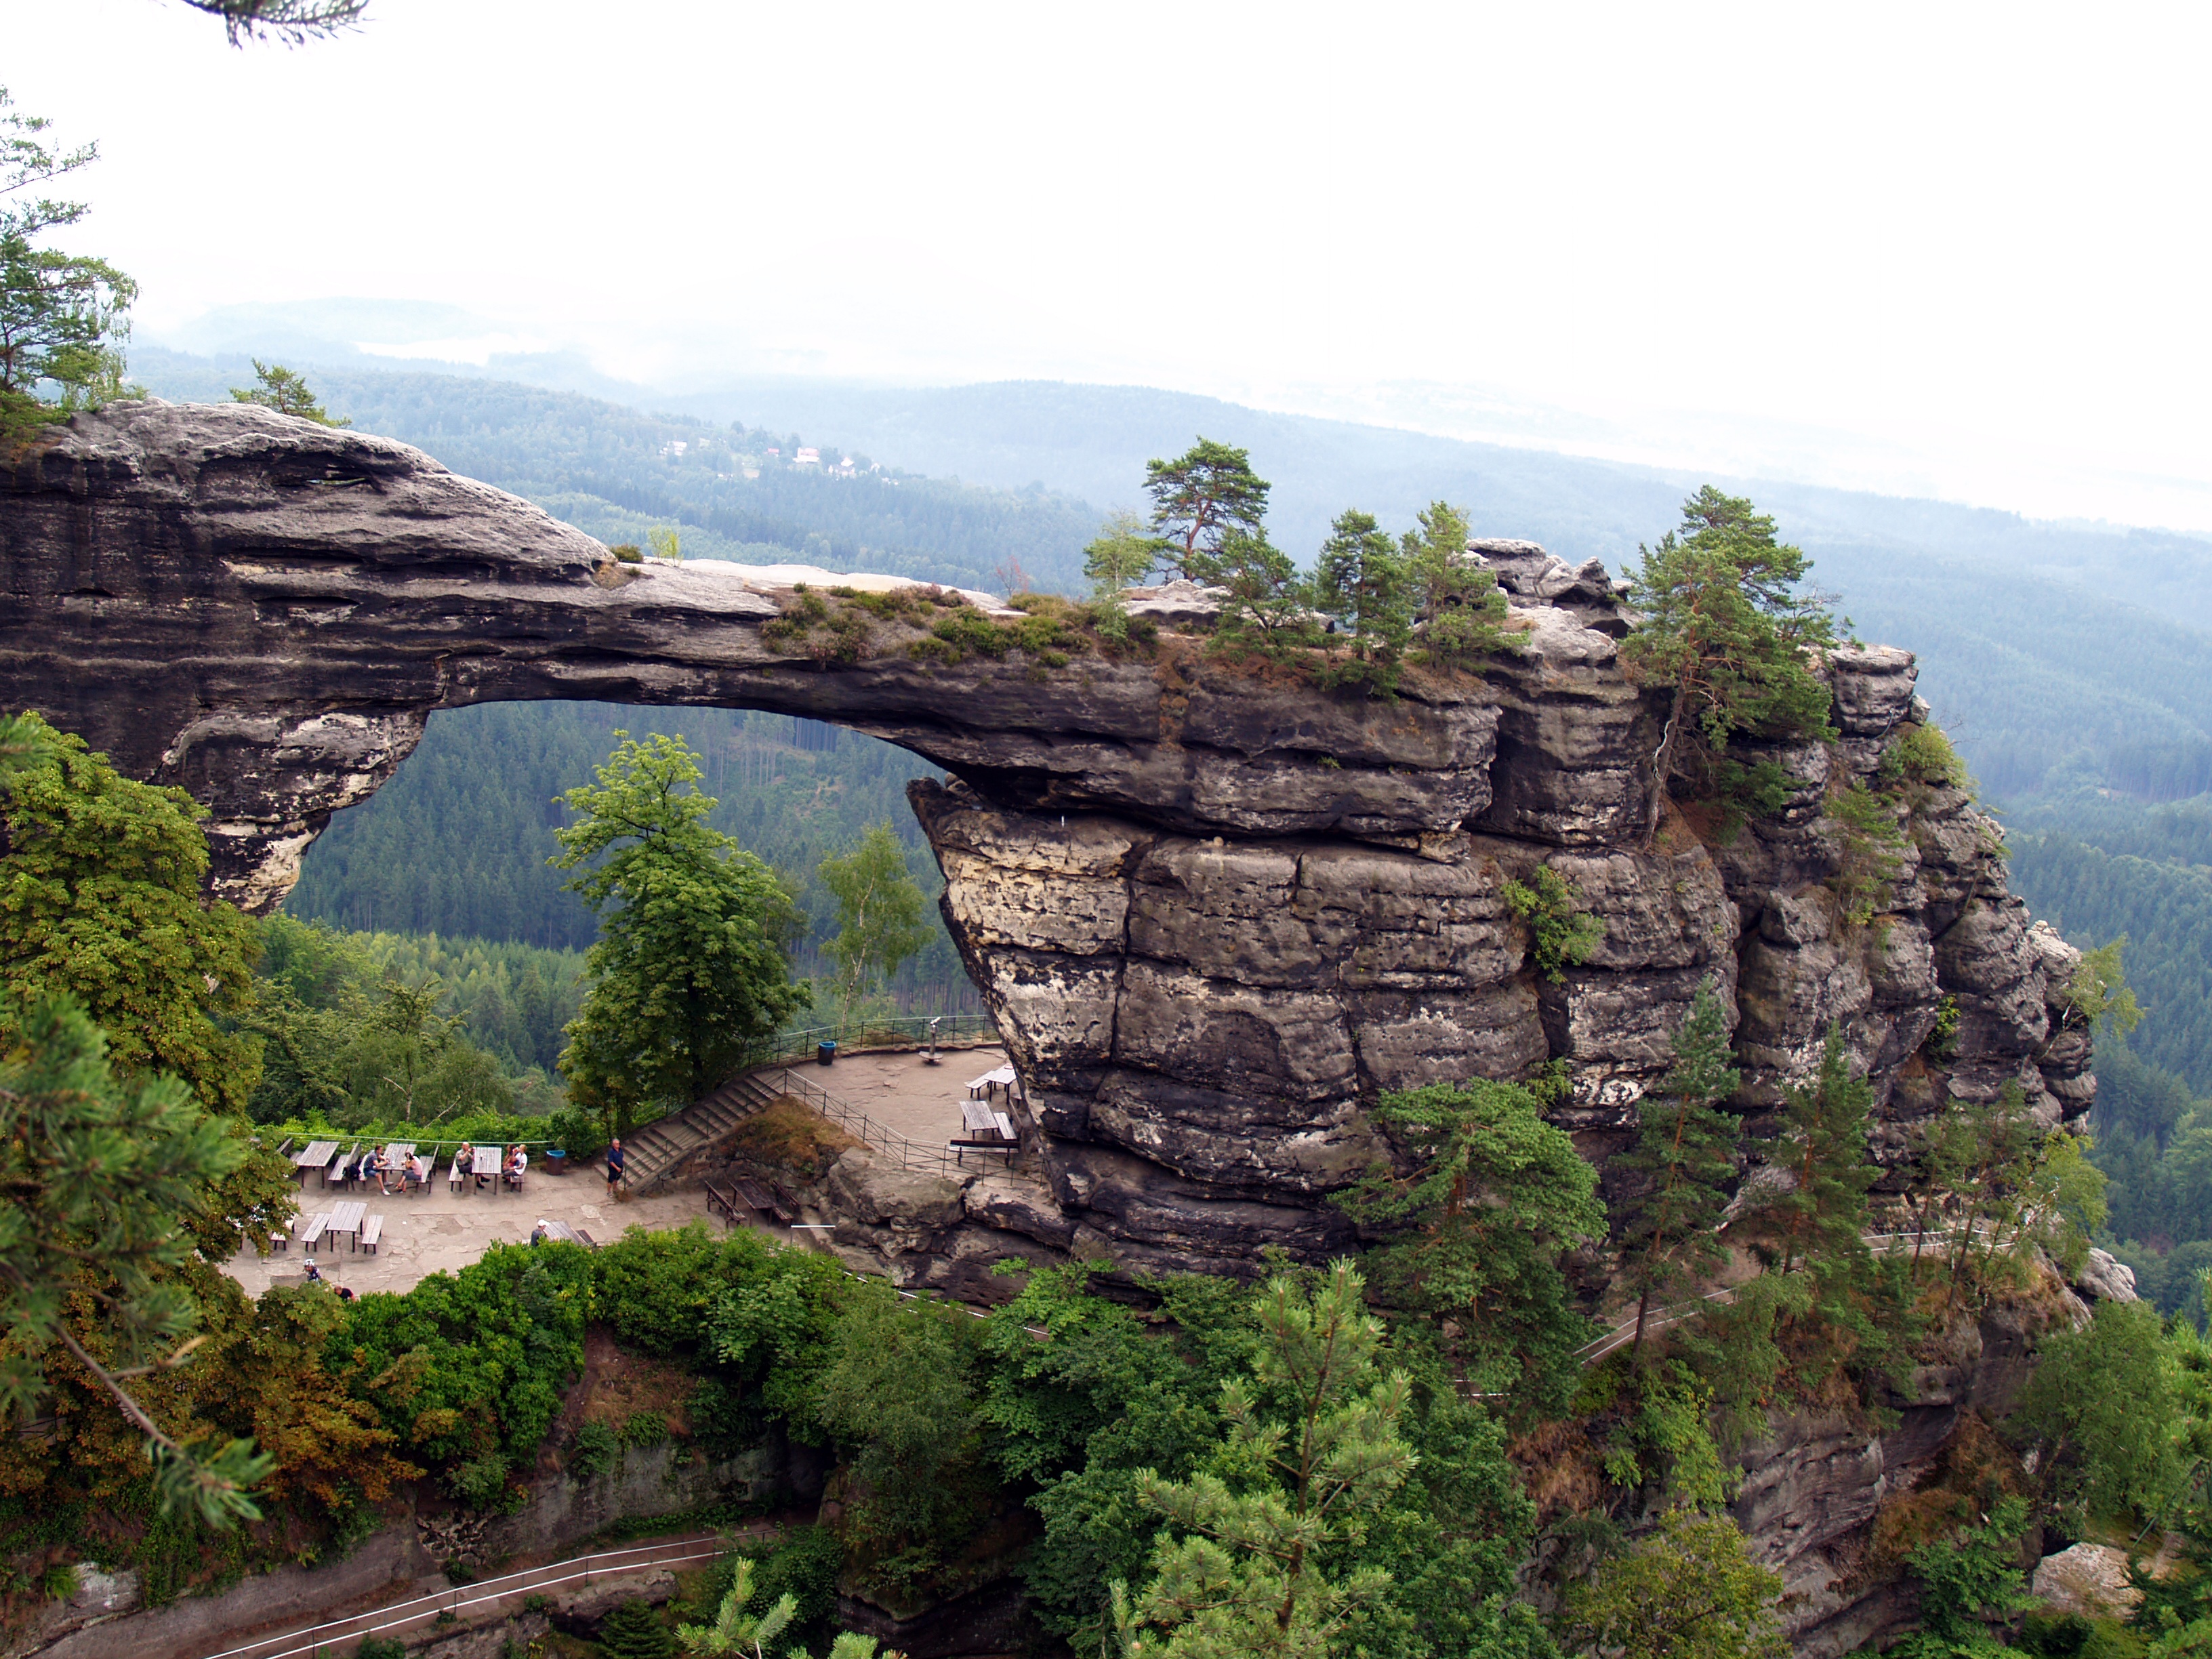
rock, mountain, monument, formation, cliff, tourism, terrain, rocks, geology, ruins, plateau, czech republic, czech switzerland, things to do, historic site, geological phenomenon, pravcice gate